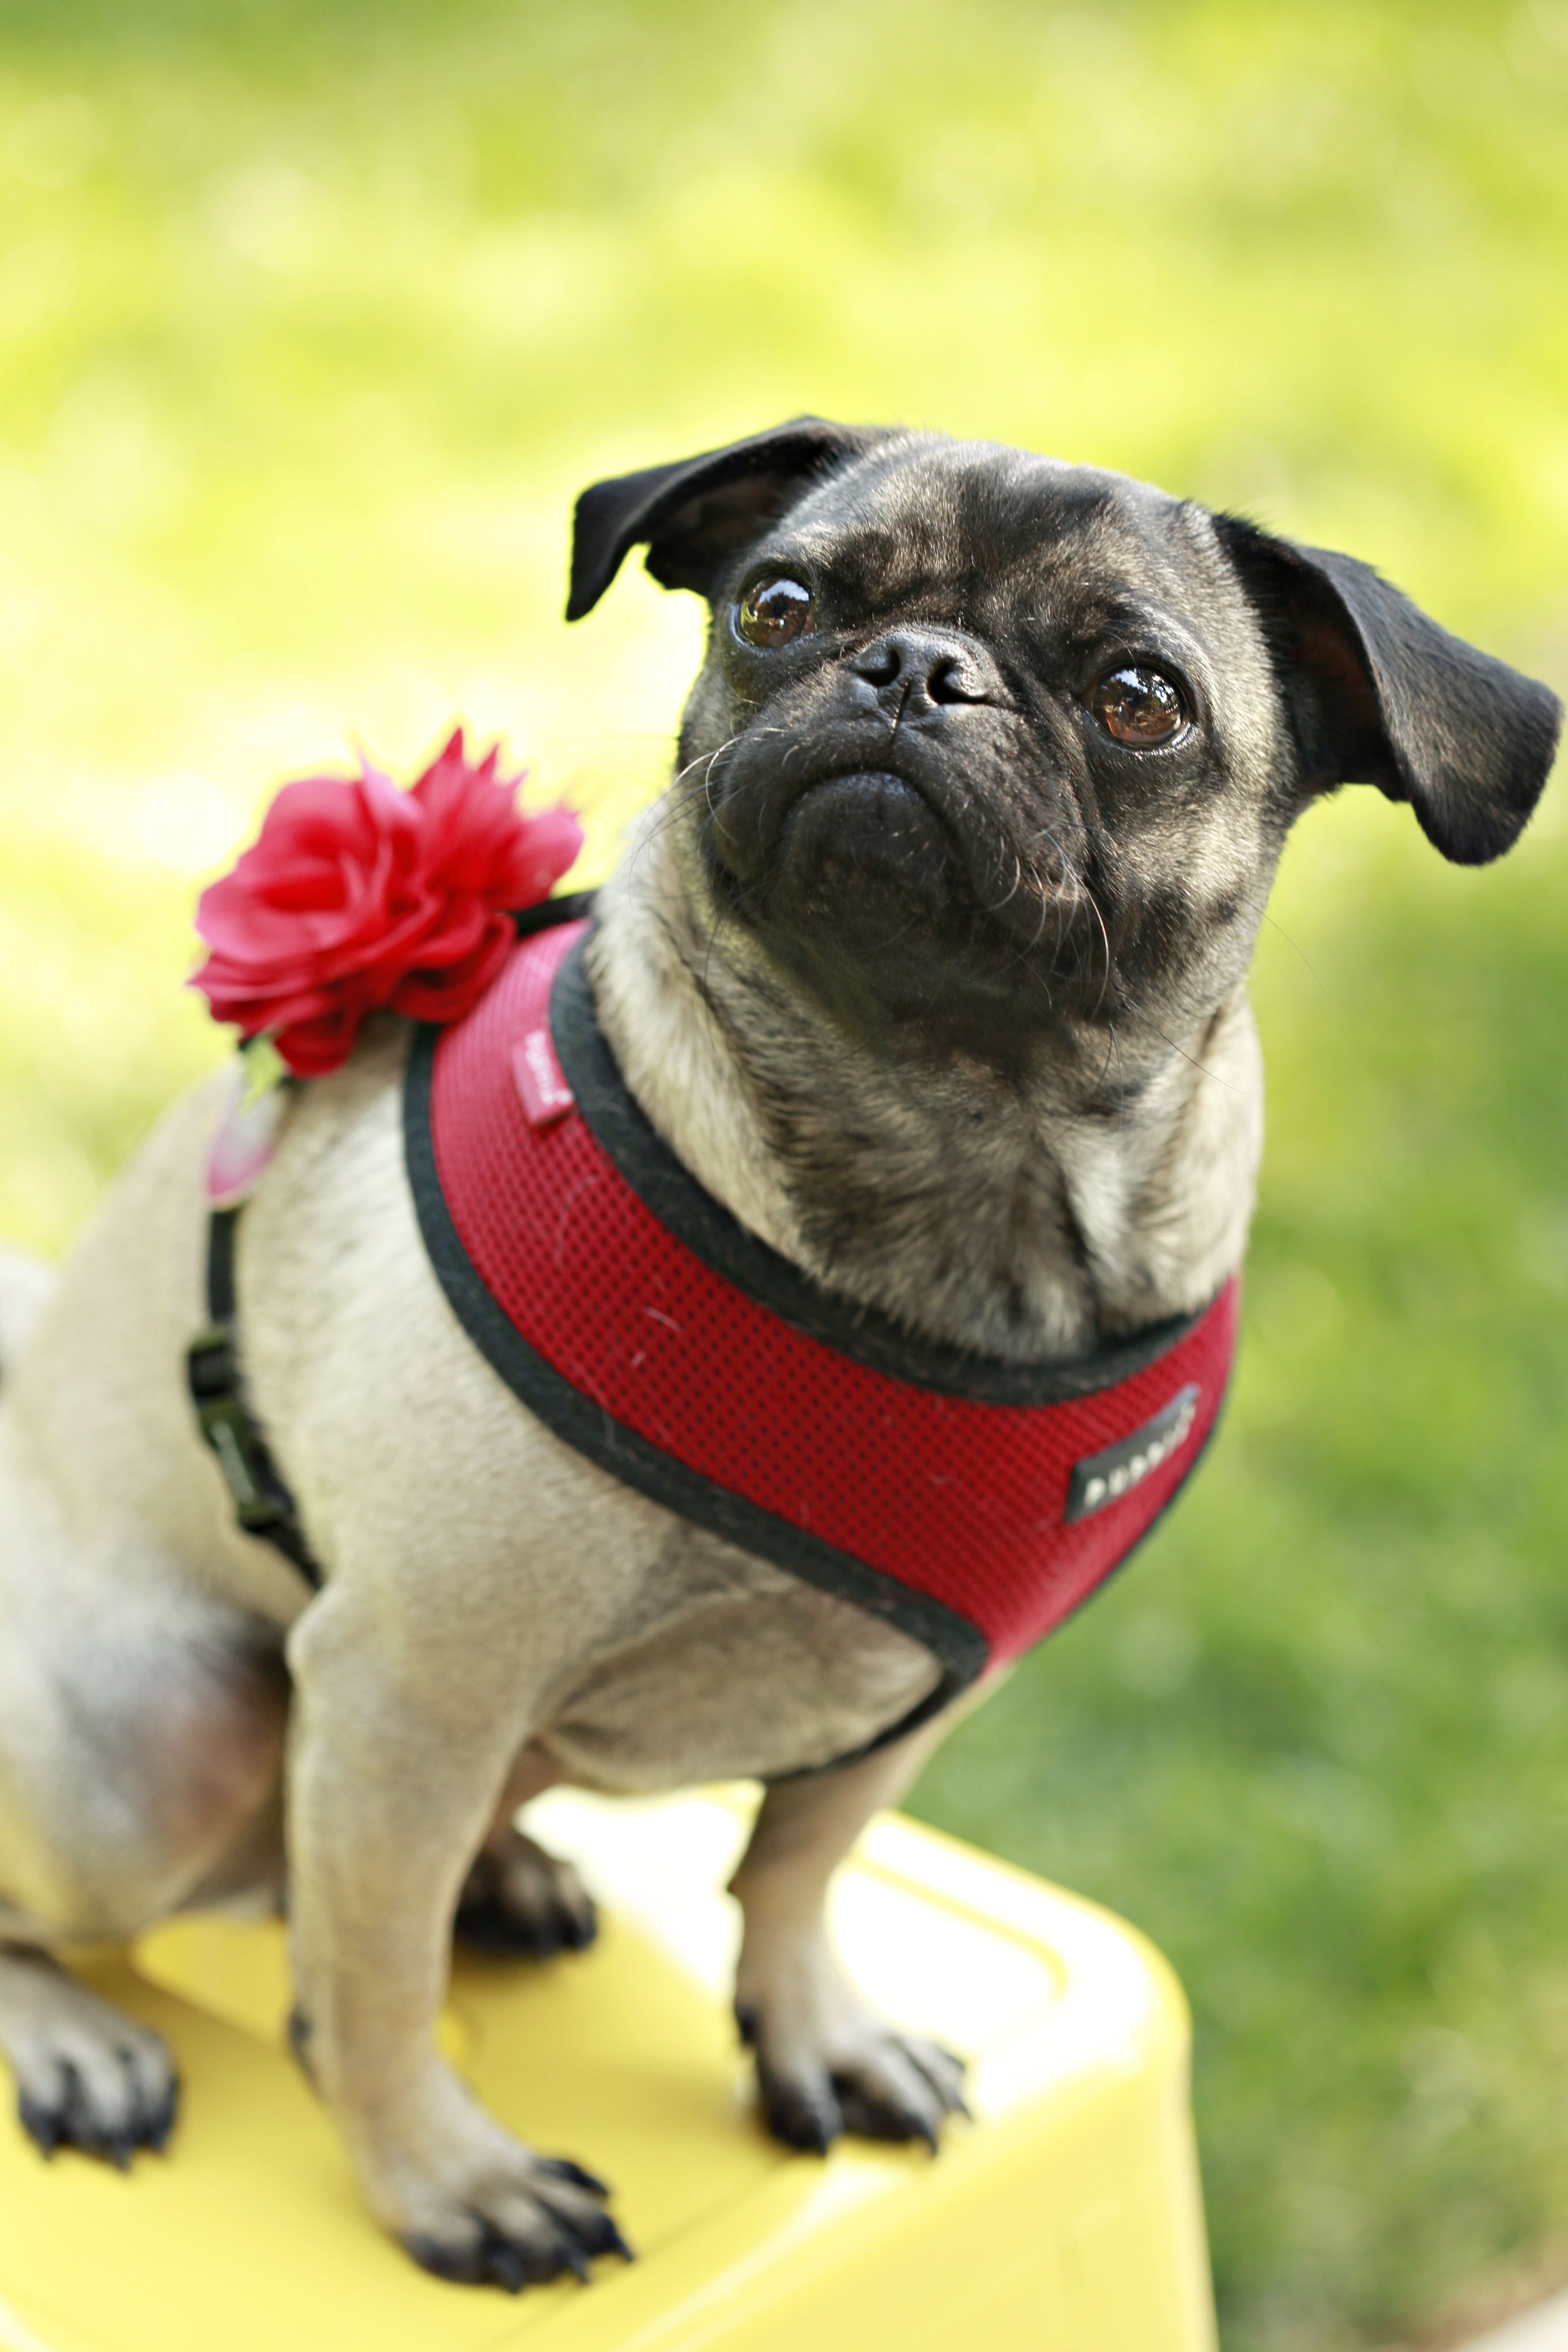
flower, puppy, dog, animal, canine, looking, portrait, sitting, mammal, pug, pose, vertebrate, dog breed, breed, dog like mammal